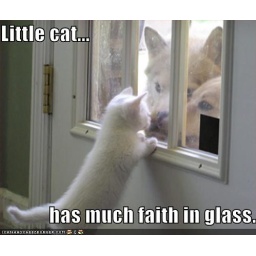
Little cat has much faith in glass